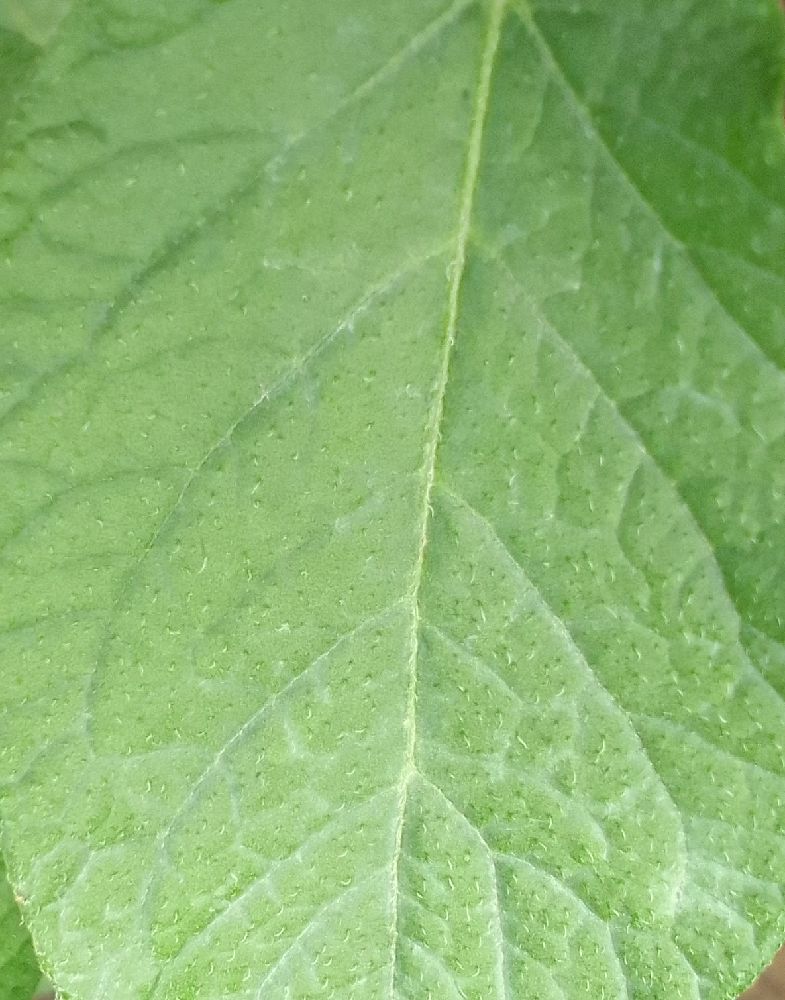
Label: Healthy